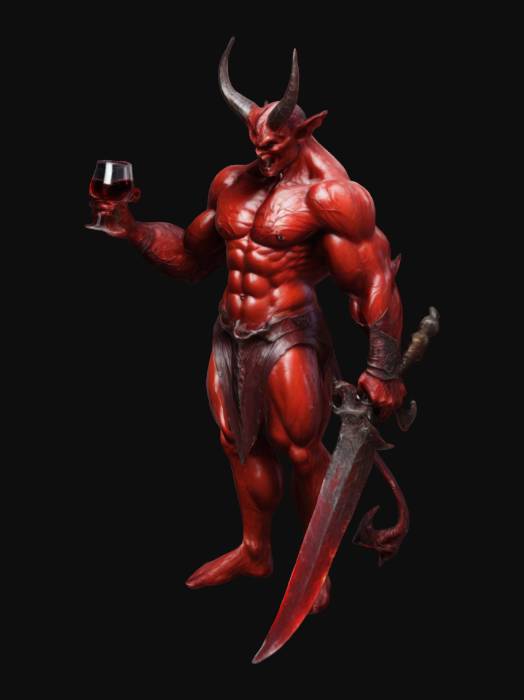
미적 점수 (1~10점): 7